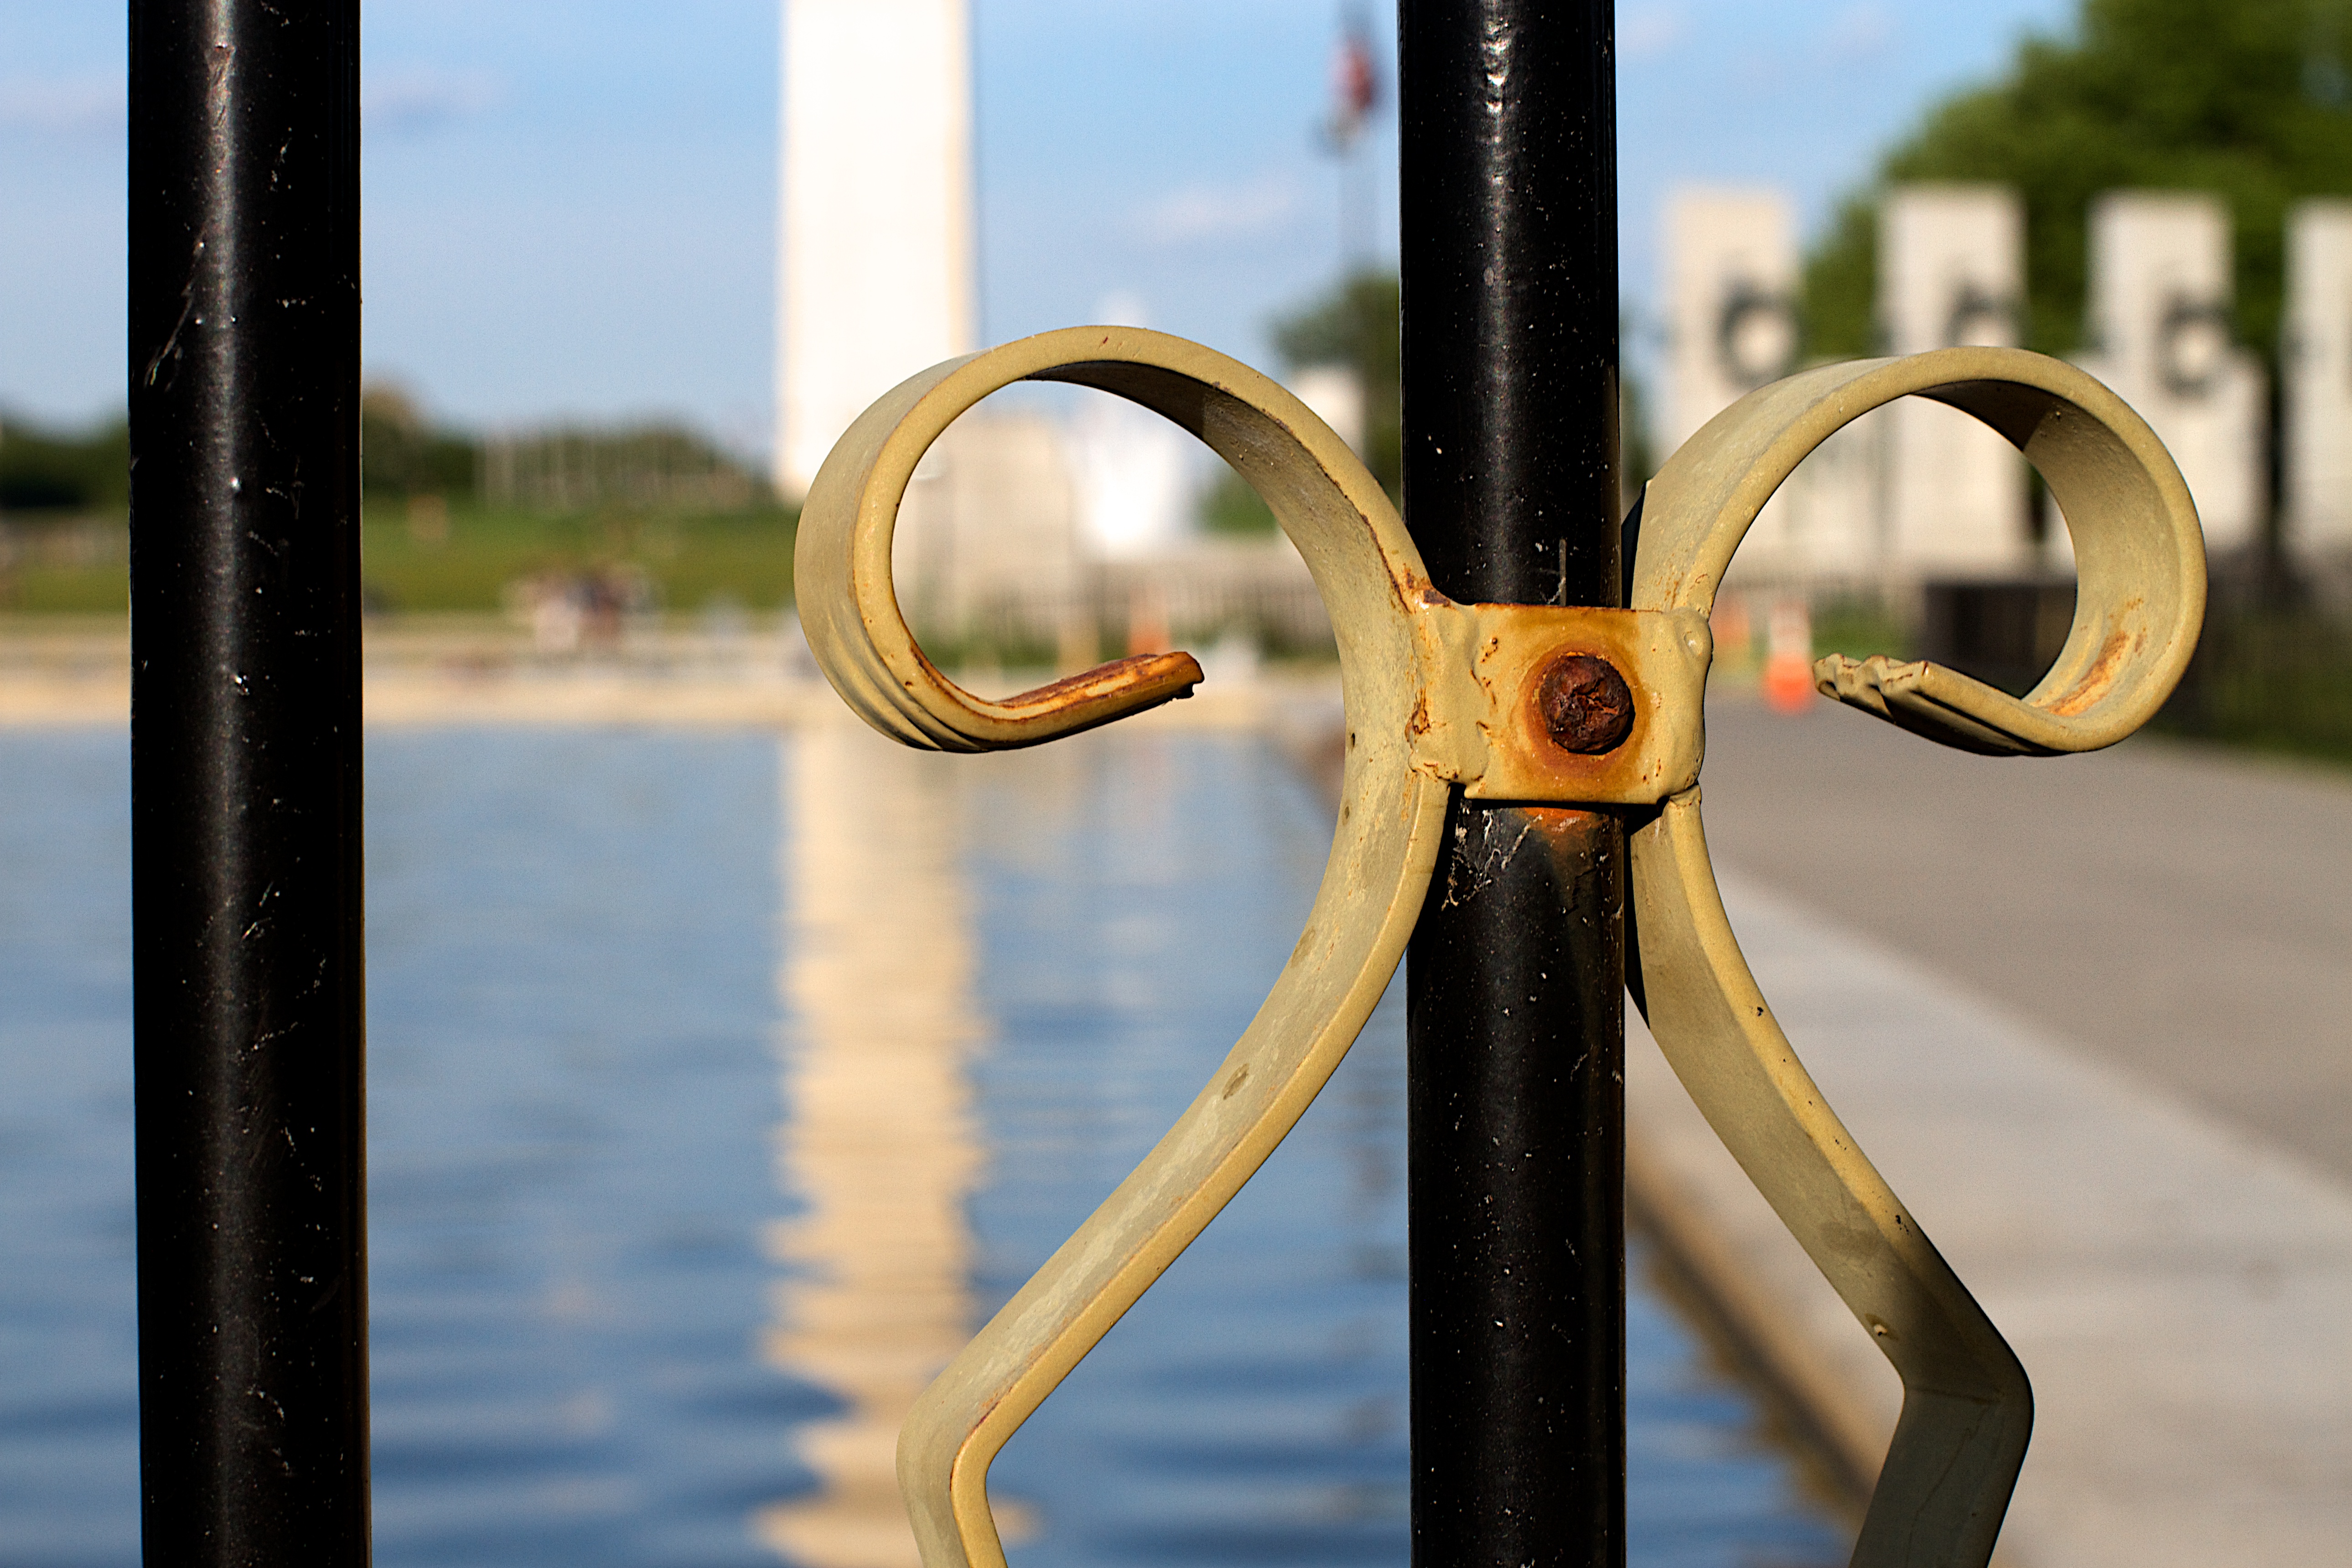
wheel, bicycle, vehicle, yellow, iron